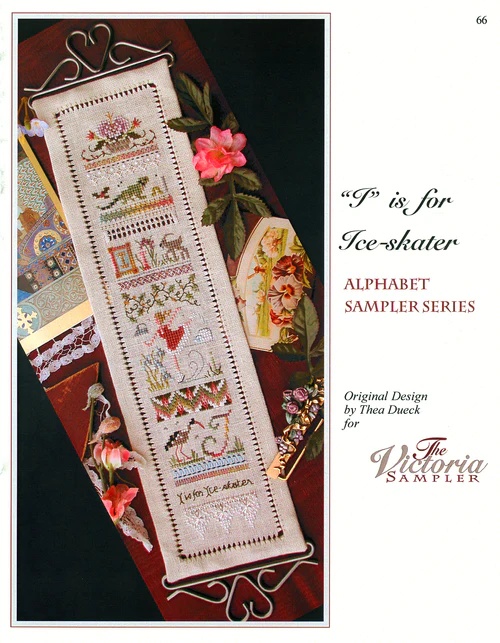
"I" is for Ice-skater Alphabet Sampler Series, The Victoria Sampler
“I” is for Ice Skater is the ninth in a set of 24 charming and eclectic combination samplers that focus on a different letter of the Alphabet. They include various decorative alphabet letters, hundreds of new and traditional spot motifs and specialty stitches all starting with the letter “I”. The very last sampler includes X, Y and Z. Each sampler is stitched using a palette of earthy yet vibrant colors of silk floss, gloriously delicious, overdyed silks, Perlee silks, and beads. If you are planning to finish one sampler at a time, you can use the placement of the hemstitching on the Main Chart to help you edge a bellpull, or you can either include or leave out the hemstitching and frame as is. You might also want to stitch one or several of the sampler's side by side, to match the initials in your name, or the initials of a couple’s last names! Another way to use the 24 samplers is to stitch each successive sampler on a large piece of linen to make a gorgeous Heirloom Alphabet Wall hanging. Check the set-up instructions at the back of this leaflet, for the size of the 28ct Platinum Linen recommended for this hanging and where to place the “I” Sampler. No matter what you decide to do with your alphabet samplers, each one will give you hours of stitching fun while you learn, alphabetically! Design area for Sampler 44w x 180h (3.1" wide x 12.85" high) Model: 28ct Cashel Linen - Platinum: Cut fabric: 9" wide x 19" high Suggested Materials Access Soie Perlee #Creme - cream - 1 spool of 16M Gloriana Silk #045 “Lacquered Gold” - multi gold - 1 yd Gloriana Silk #135 “Bellagio” - multi blue, green, cherry, gold - 1 yd Caron Waterlilies #155 “Steel” - multi steel blues - 1 yd Kreinik Mori #0103 - rose lt - 1 yd Kreinik Mori #4214 - olive green med - .5 yd Kreinik Mori #4216 - olive green dk - 1.5 yd Kreinik Mori #6124 - purple med - .5 yd Needlepoint Inc. #0143 - wine red med - 1 yd Needlepoint Inc. #0964 - taupe med - 1 yd Gloriana Silk #116 “Olive Grove” - multi greens - 1 yd Caron Waterlilies #138 “Winter Wheat” - multi mauve, rose, gold - 1 yd Kreinik #4 Braid #102 - Vatican gold - 5 yd Kreinik Mori #0115 - rose dk - .5 yd Kreinik Mori #6123 - purple lt - .5 yd Kreinik Mori #6126 - purple dk - 1 yd Kreinik Mori #5053 - blue lt - 1 yd Kreinik Mori #8000 - white - 1 yd Kreinik Mori #8050 - black - 1 yd SJ Designs seed bead #11059 - silver SJ Designs seed bead #11053 - white SJ Designs petite beads #18116 - brick red Zweigart 28ct Cashel Linen - Platinum or other choice DMC #12 Perle Cotton #642 taupe lt #24 tapestry needle #10 short beading needle
Brand: The Victoria Sampler
Category: Arts & Entertainment > Hobbies & Creative Arts > Arts & Crafts > Crafting Patterns & Molds > Needlecraft Patterns > Needlepoint Patterns